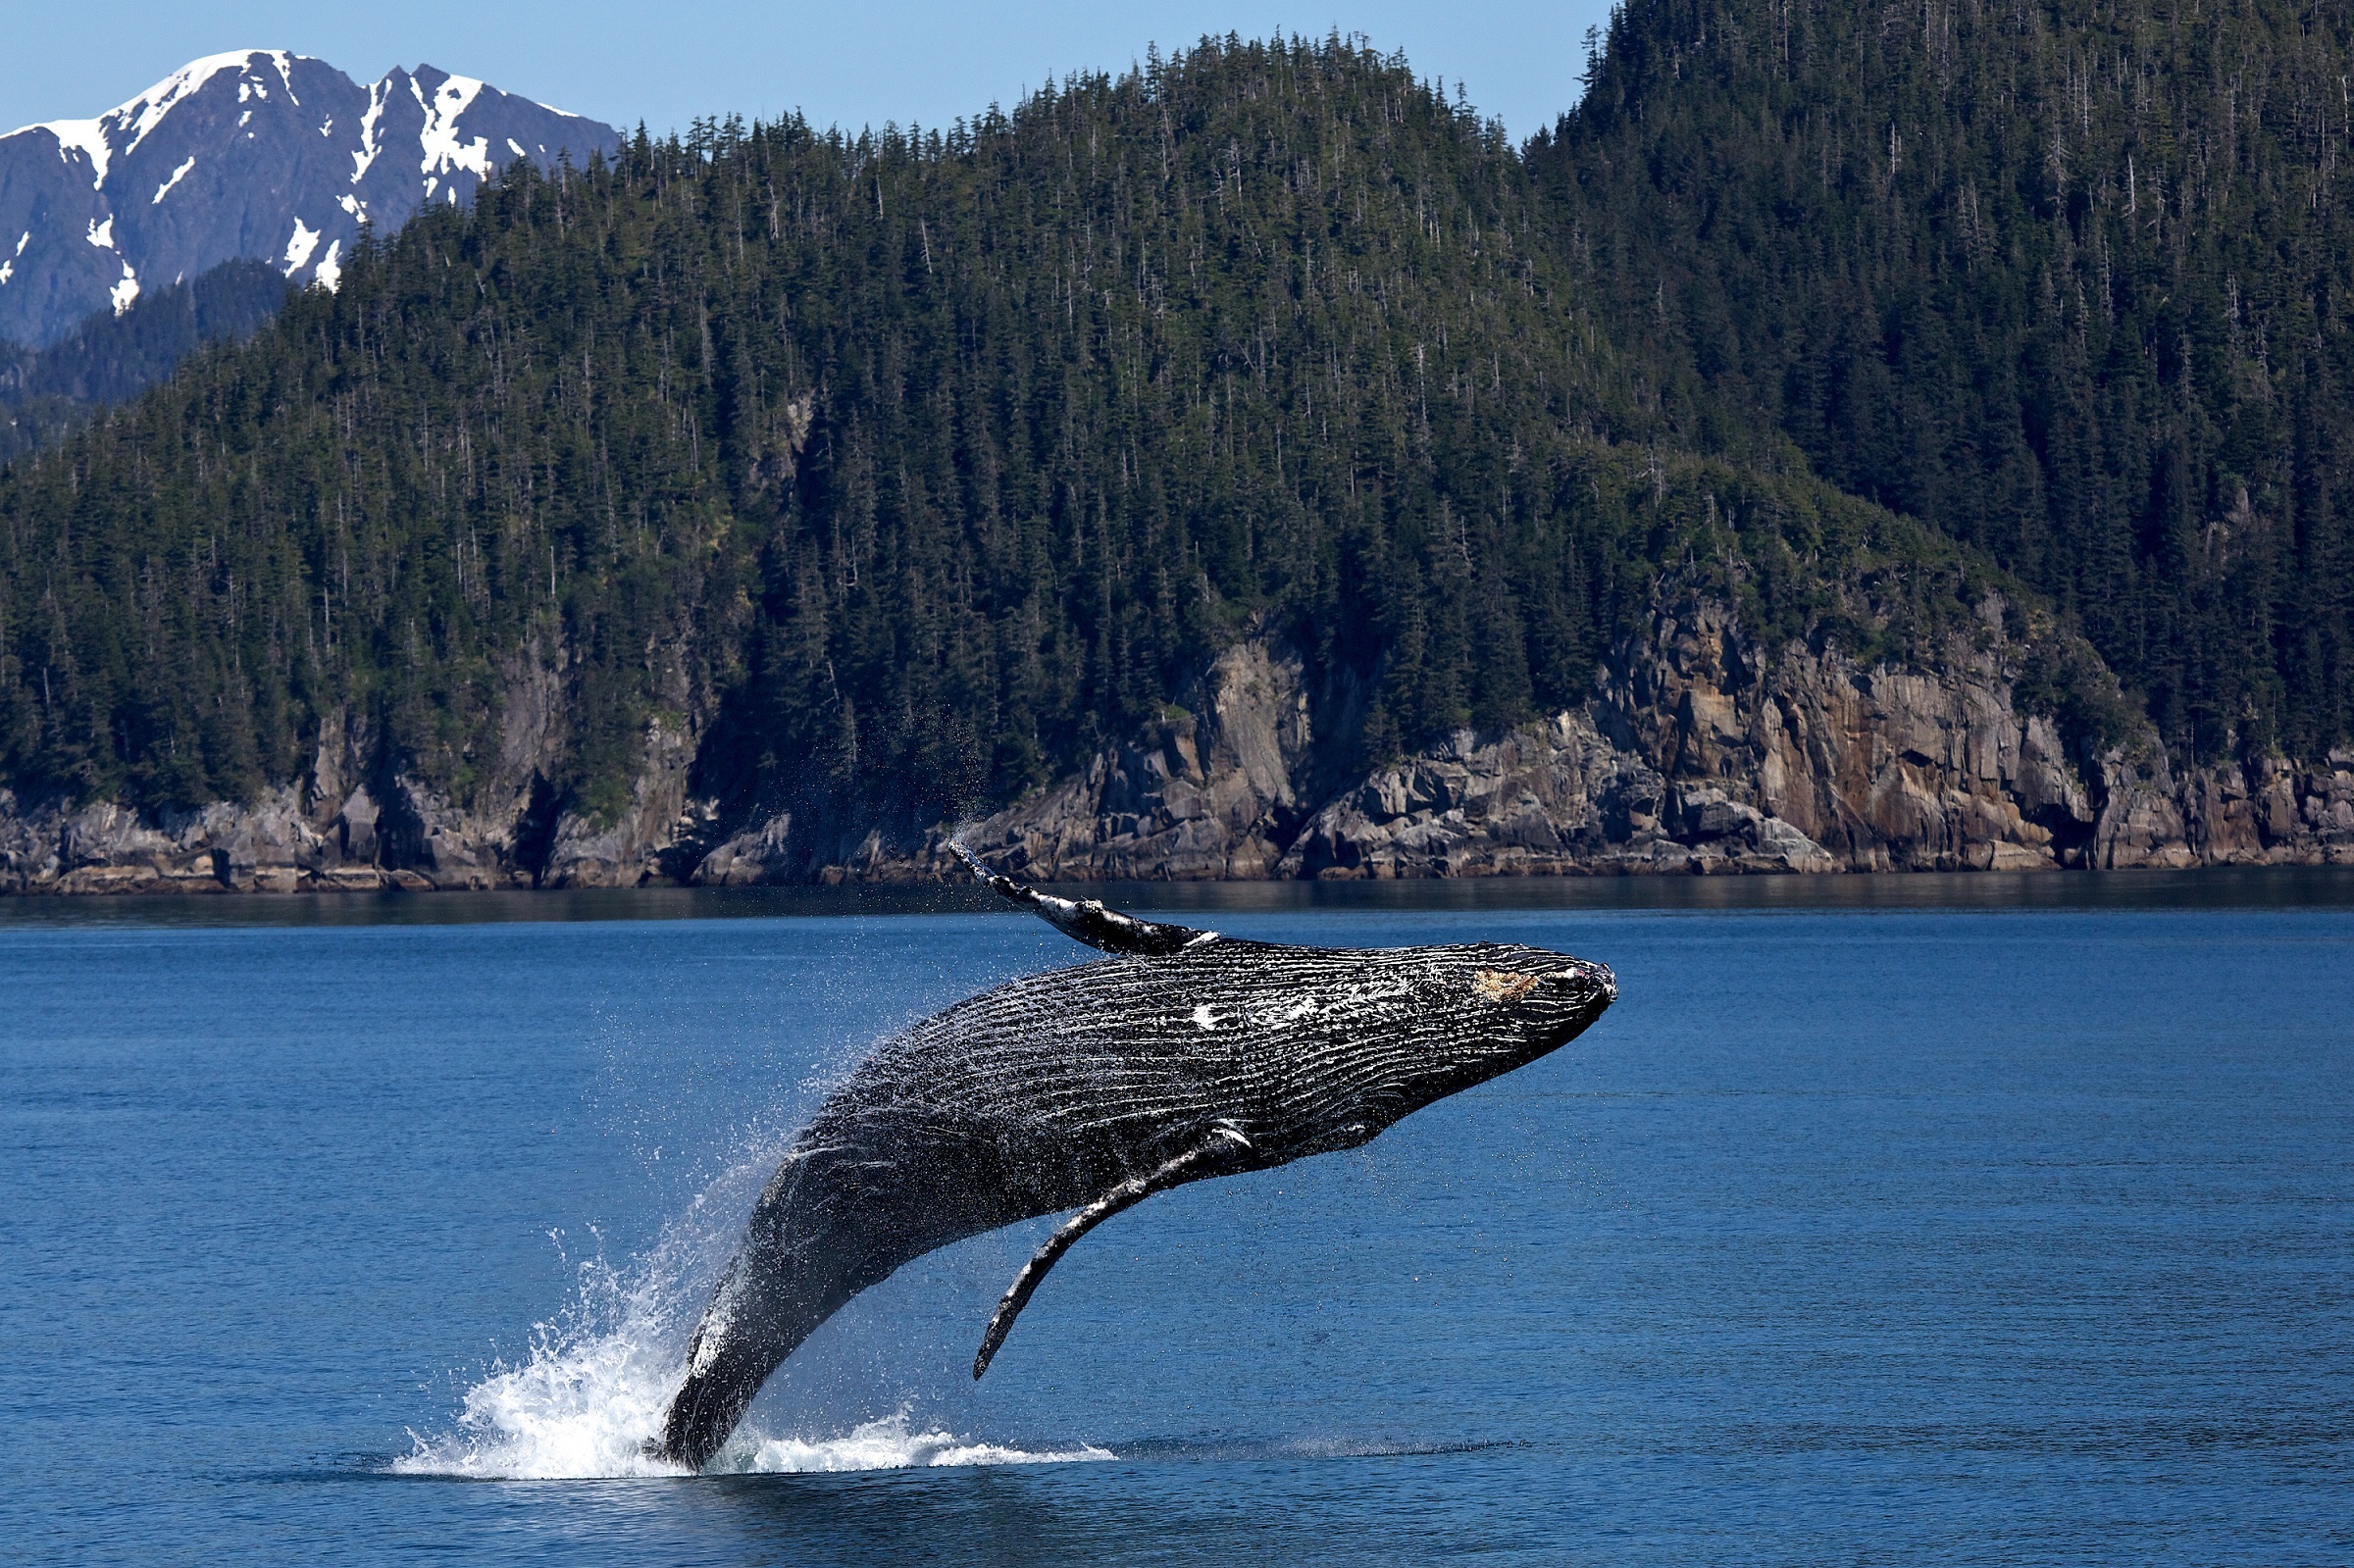
sea, ocean, jumping, spray, usa, mammal, humpback whale, feeding, marine, vertebrate, whale, alaska, loch, breaching, cetacean, marine mammal, whales dolphins and porpoises, kenai fjords national park, bear glacier